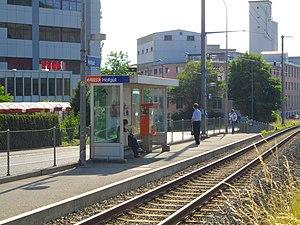
Hofgut: Station du tram à Gümligen